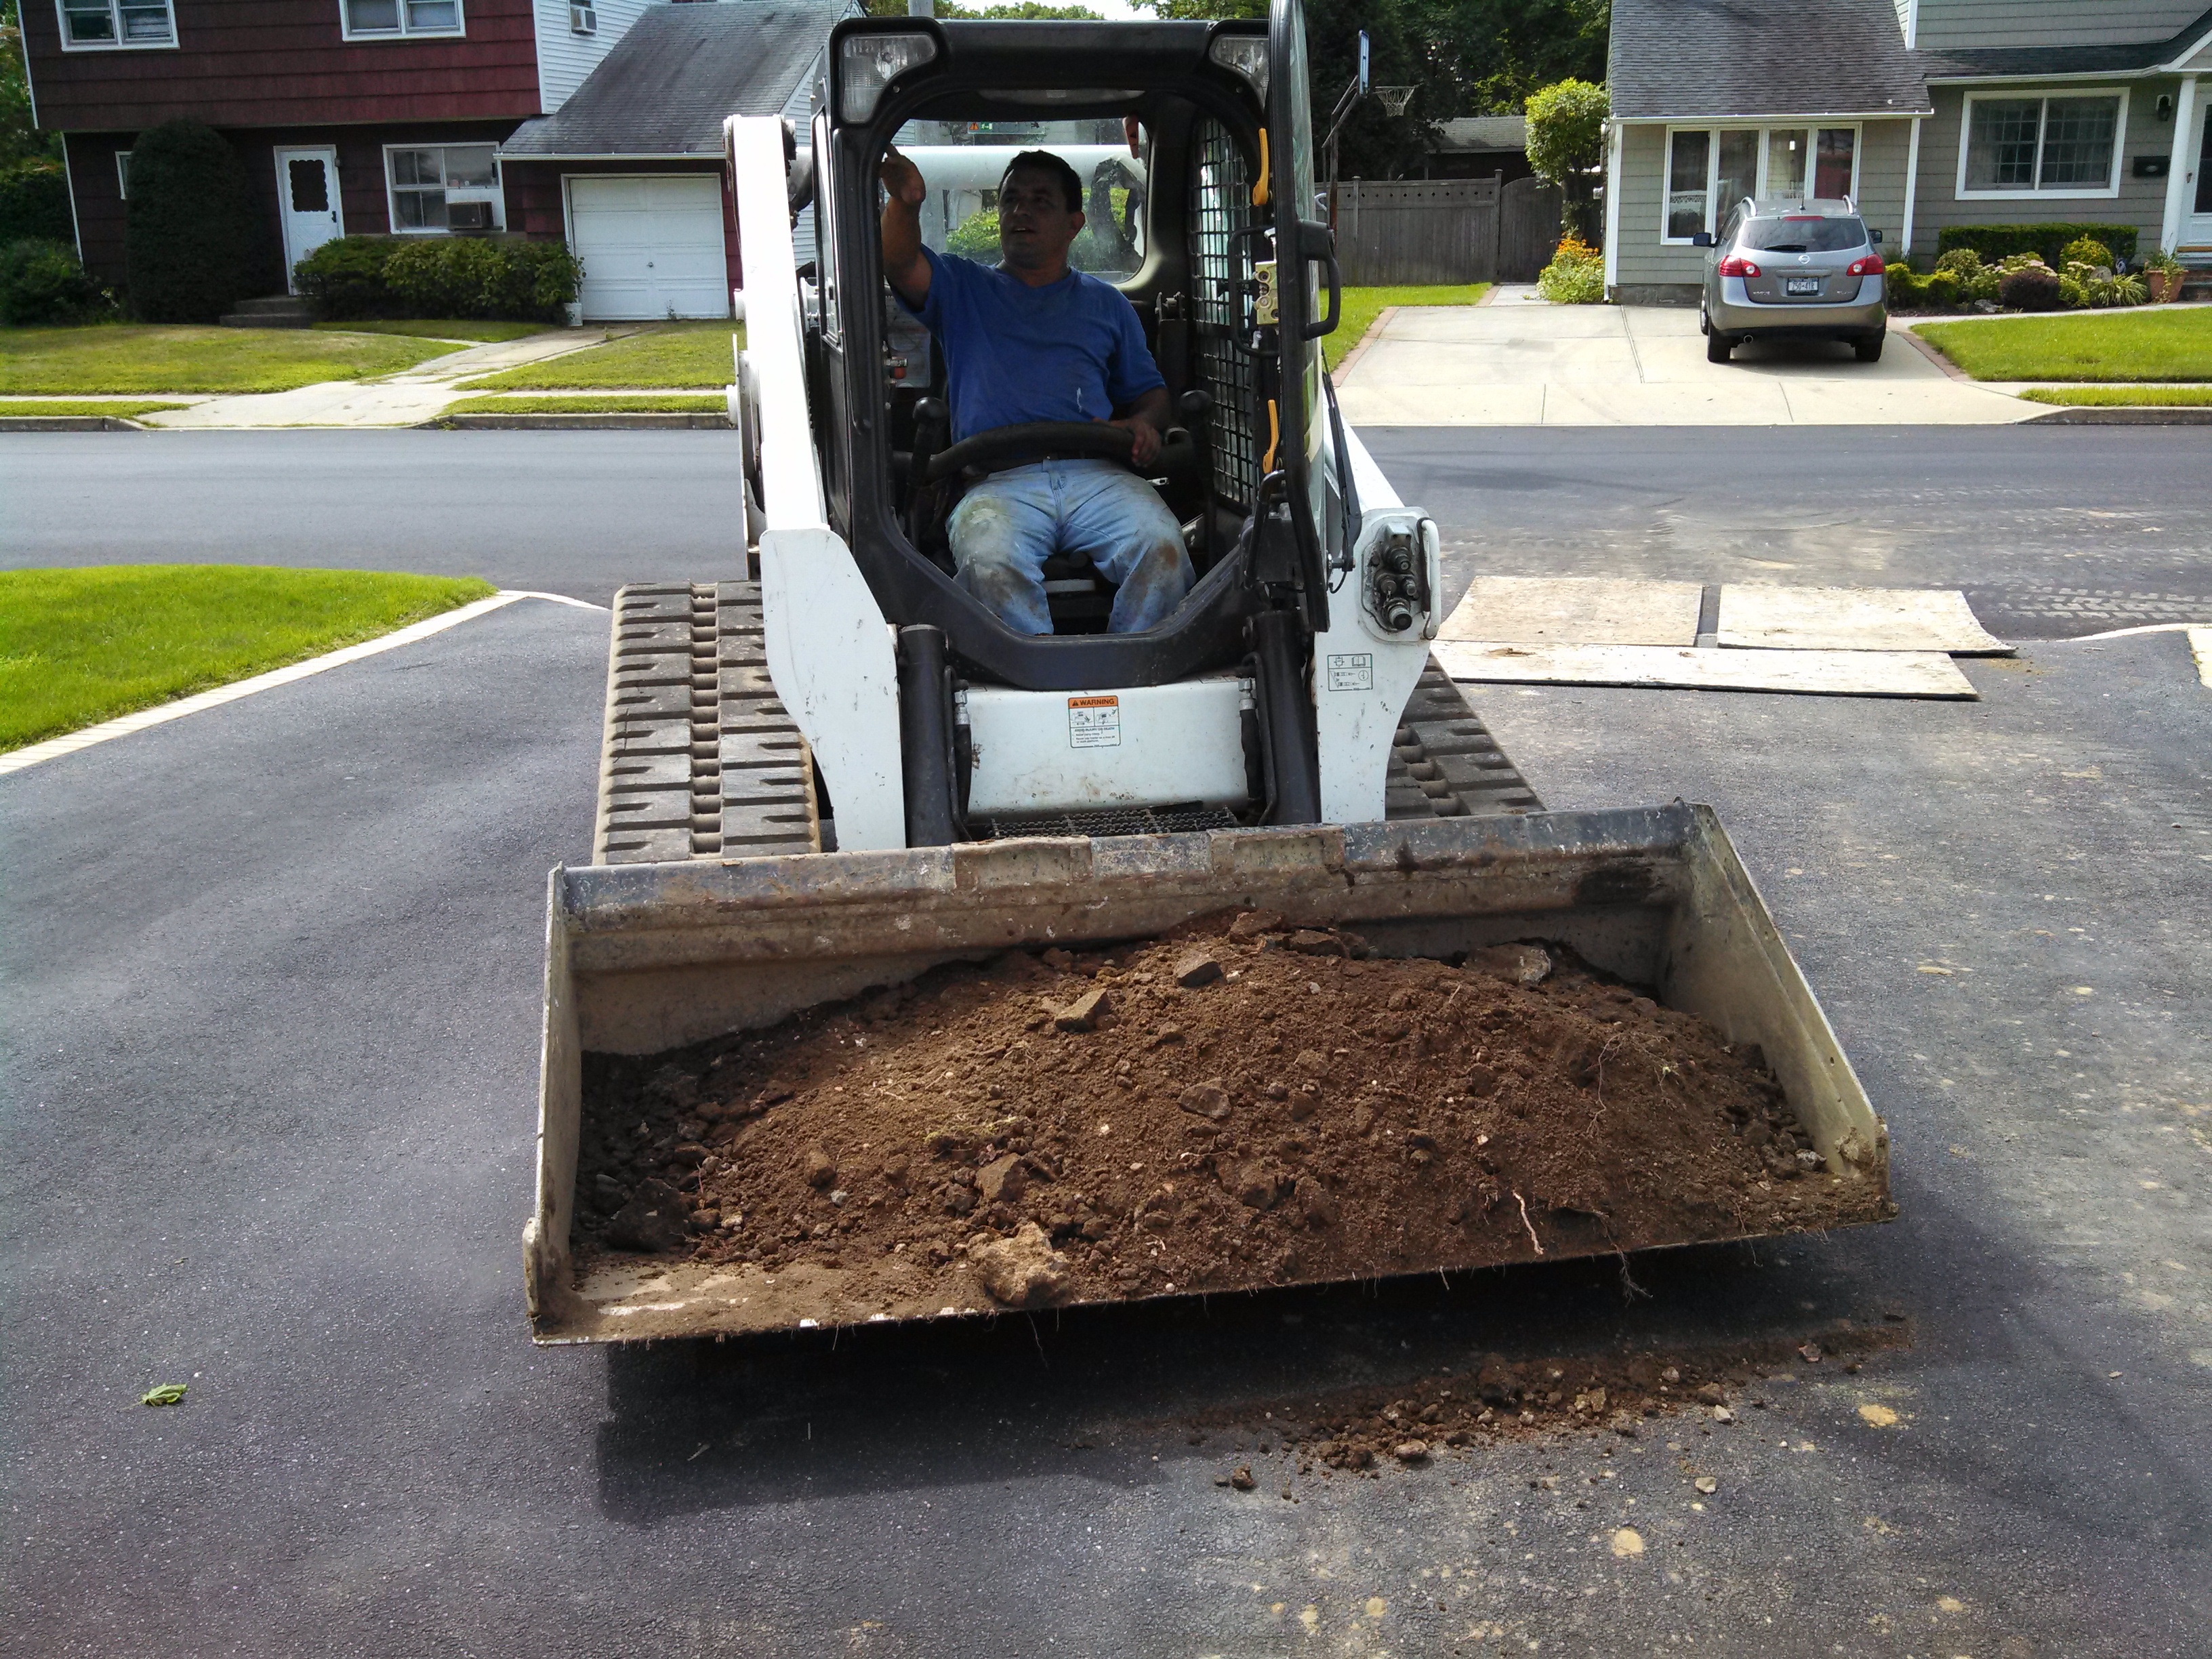
lawn, asphalt, vehicle, soil, caterpillar, bulldozer, excavator shovel